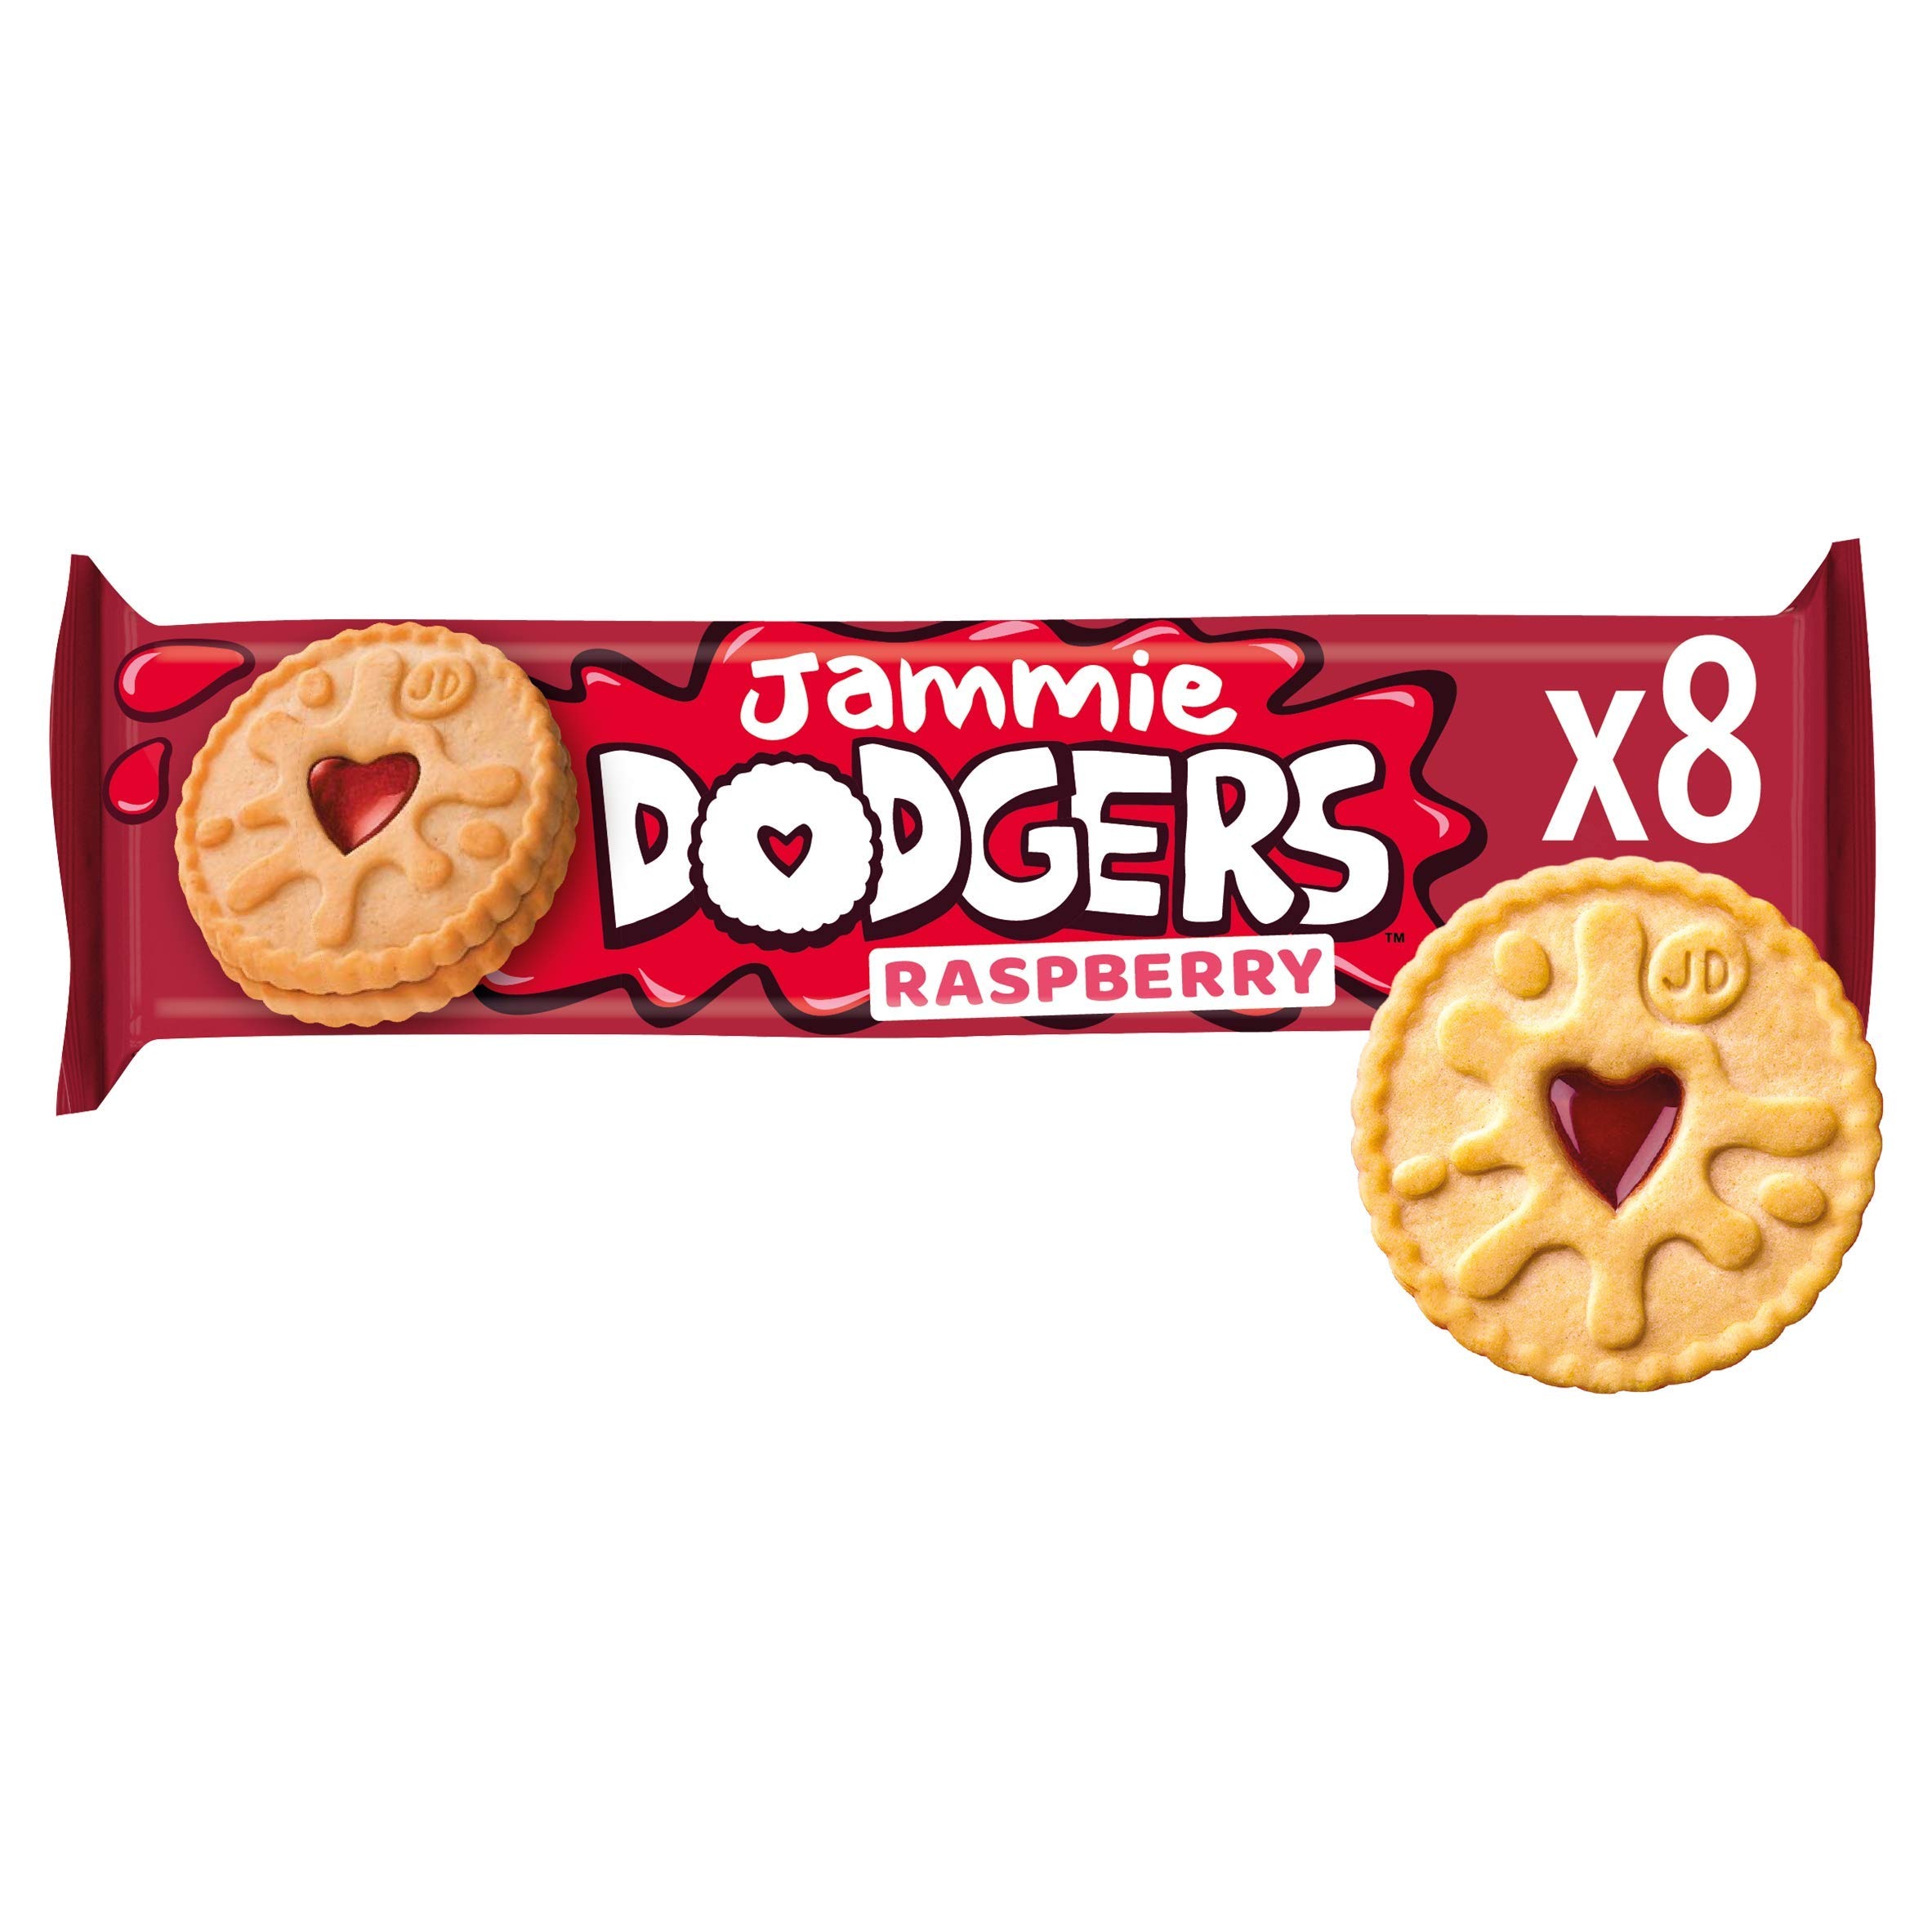
Item Name: Jammie Dodgers Shortcake Biscuits, 140g
Value: 0.14
Unit: kg

Price: 8.98